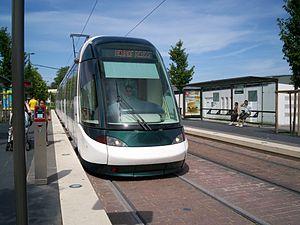
Tramway de Strasbourg Ligne C
L’Alsace est une région culturelle et historique de l’est de la France à la frontière avec l'Allemagne et la Suisse. Ses habitants sont appelés les Alsaciens.